Mane villages, Spiti

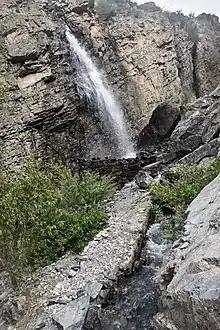
Waterfall and irrigation canal

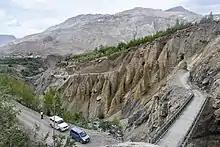
Bridge connecting the two villages

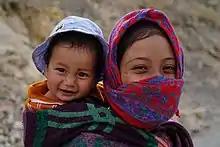
Woman and child

The two Mane villages are located at an altitude of on a small plateau about above the right bank of the Spiti River. While the road up from Spiti traverses a barren rock-strewn slope devoid of vegetation, on reaching the plateau, the traveler is greeted by the sight of lush green fields irrigated by a nullah. The first or lower village on the road from the Spiti valley is Mane Kogma on the left bank of the nullah. The second or upper village at the end of the road is Mane Yogma on the right bank of the nullah. The straight line distance between the two villages is while the road winds along the contours over a distance of crossing the nullah via a steel girder bridge.